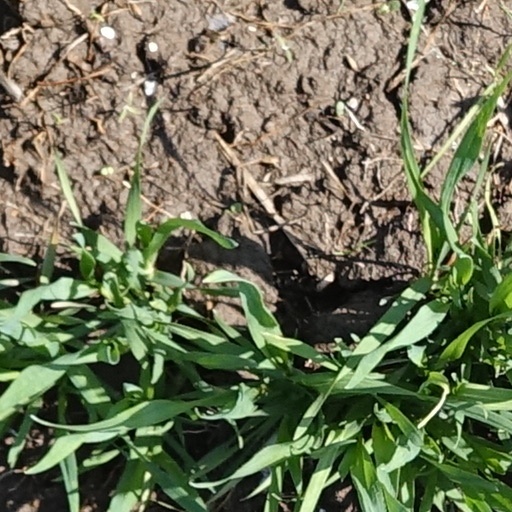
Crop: wheat